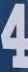
Number: 4